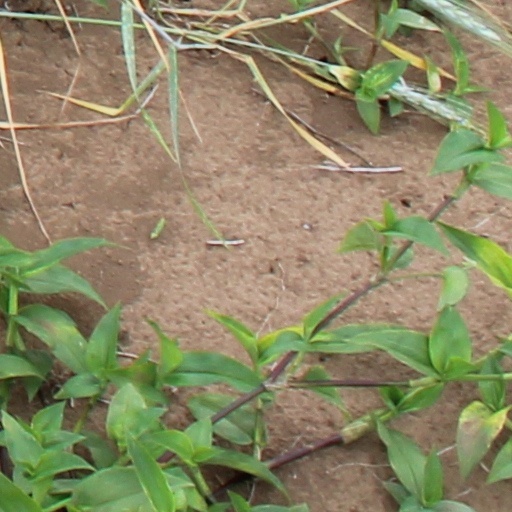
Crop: wheat